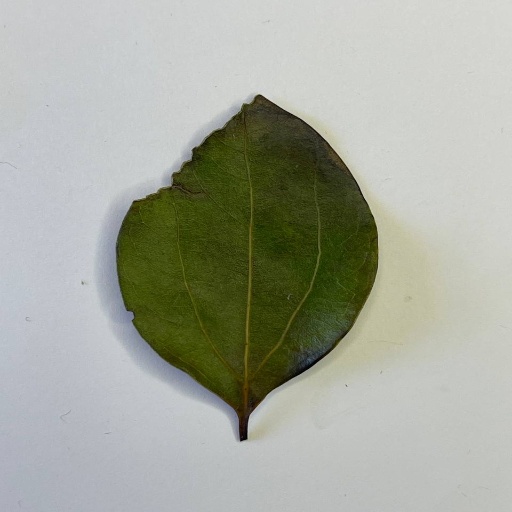
Species: Camphor
Leaf condition: Bacterial Spot